Jonathan Shaw (tattoo artist)

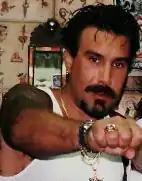
Jonathan Shaw in Fun City Tattoo, showing the ring of the Death Is Certain Club.

Jonathan Dowling Shaw (born July 4, 1953) is an American tattoo artist and writer. He founded New York City's oldest tattoo shop, Fun City Tattoo, in 1976, before tattooing was legal in the city.